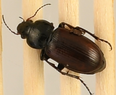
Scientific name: Amara alpina
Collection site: Niwot Ridge NEON (NIWO), plot NIWO_006